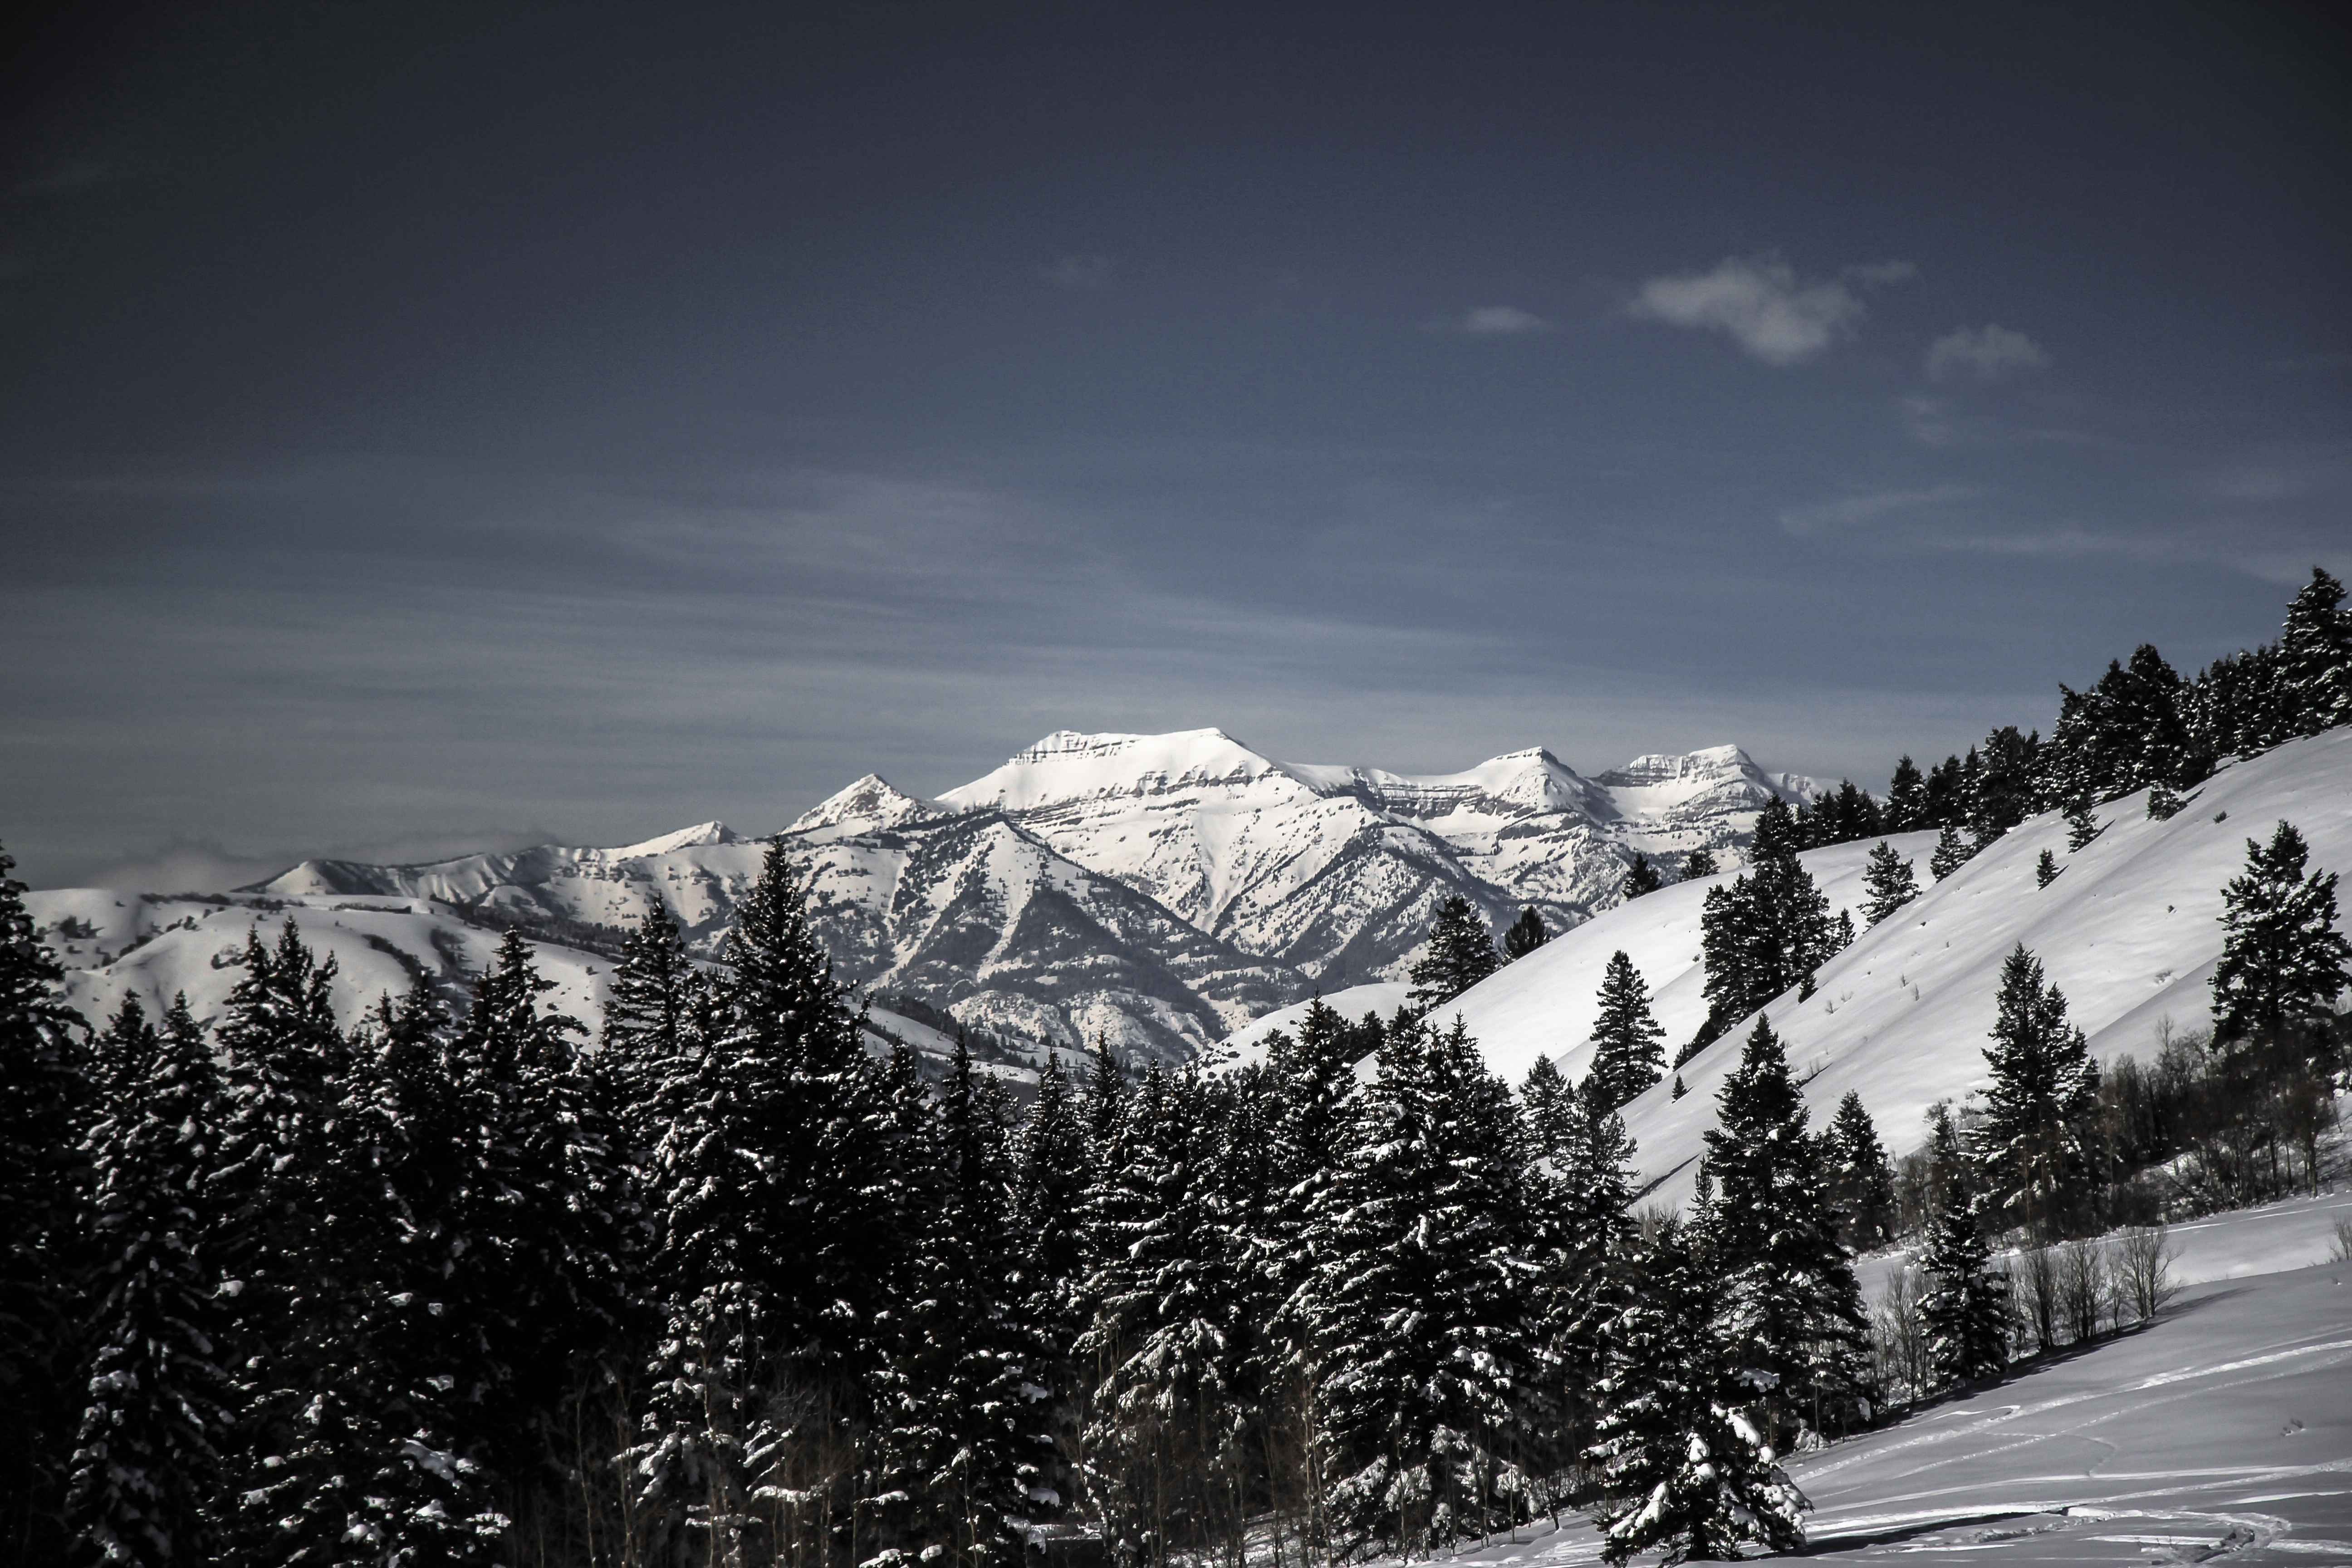
tree, forest, mountain, snow, winter, cloud, mountain range, weather, season, alps, mountainous landforms